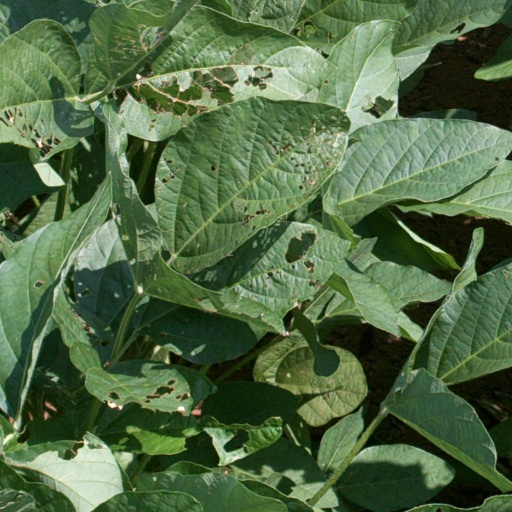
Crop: soybean